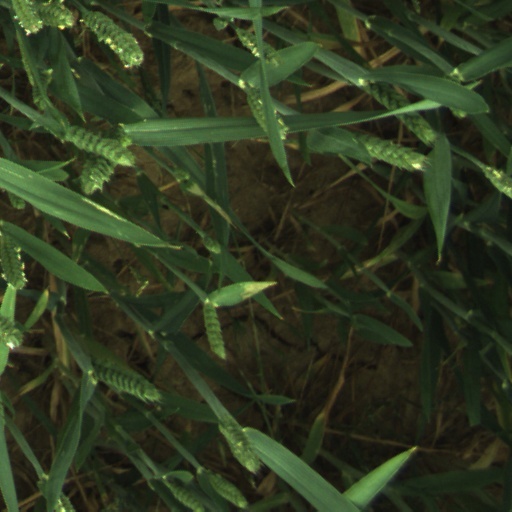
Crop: wheat